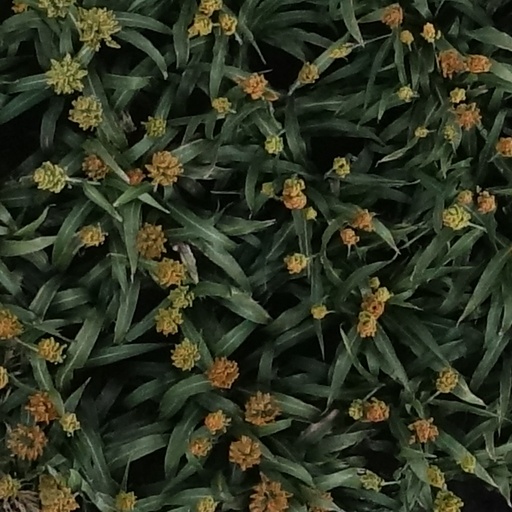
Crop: sorghum